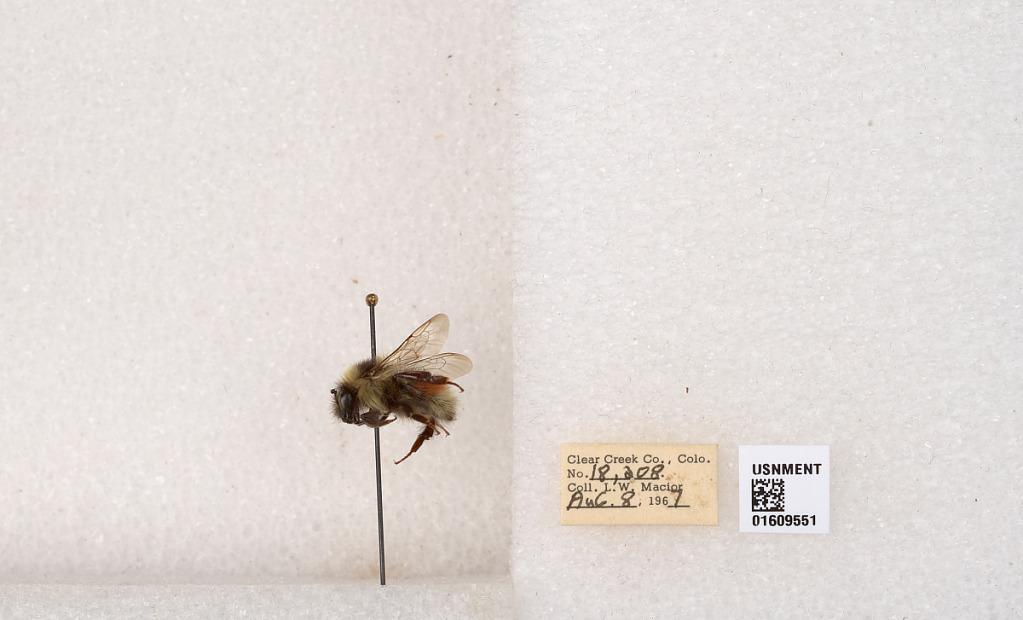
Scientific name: Bombus (Pyrobombus) sylvicola Kirby
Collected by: L. Macior
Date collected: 1967-8-8
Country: United States
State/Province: Colorado
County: Clear Creek
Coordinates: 39.6856, -105.645